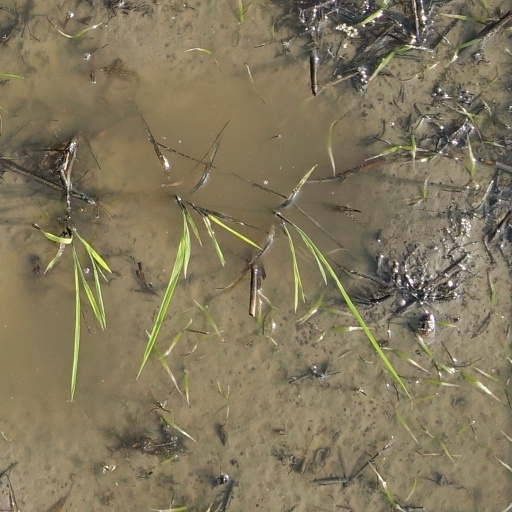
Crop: rice